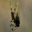
Label: spider